Lake Francis Case

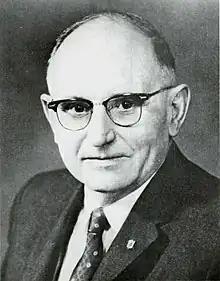
U.S. Senator (1951-1962) Francis H. Case of South Dakota, the lake's namesake.

The Fort Randall Dam and concomitant reservoir were authorized by the Flood Control Act of 1944 and built next to a historic 1856 military base: Fort Randall. The dam began construction by the Army Corps of Engineers in 1946, and in 1954, its operation was inaugurated by then-President Dwight D. Eisenhower. The resulting reservoir, Lake Francis Case, flooded White Swan, a Native American settlement that had existed along the river. The population of the community was forced to move elsewhere, with many settling in Lake Andes, South Dakota. Lake Andes, nevertheless, experiences flooding.